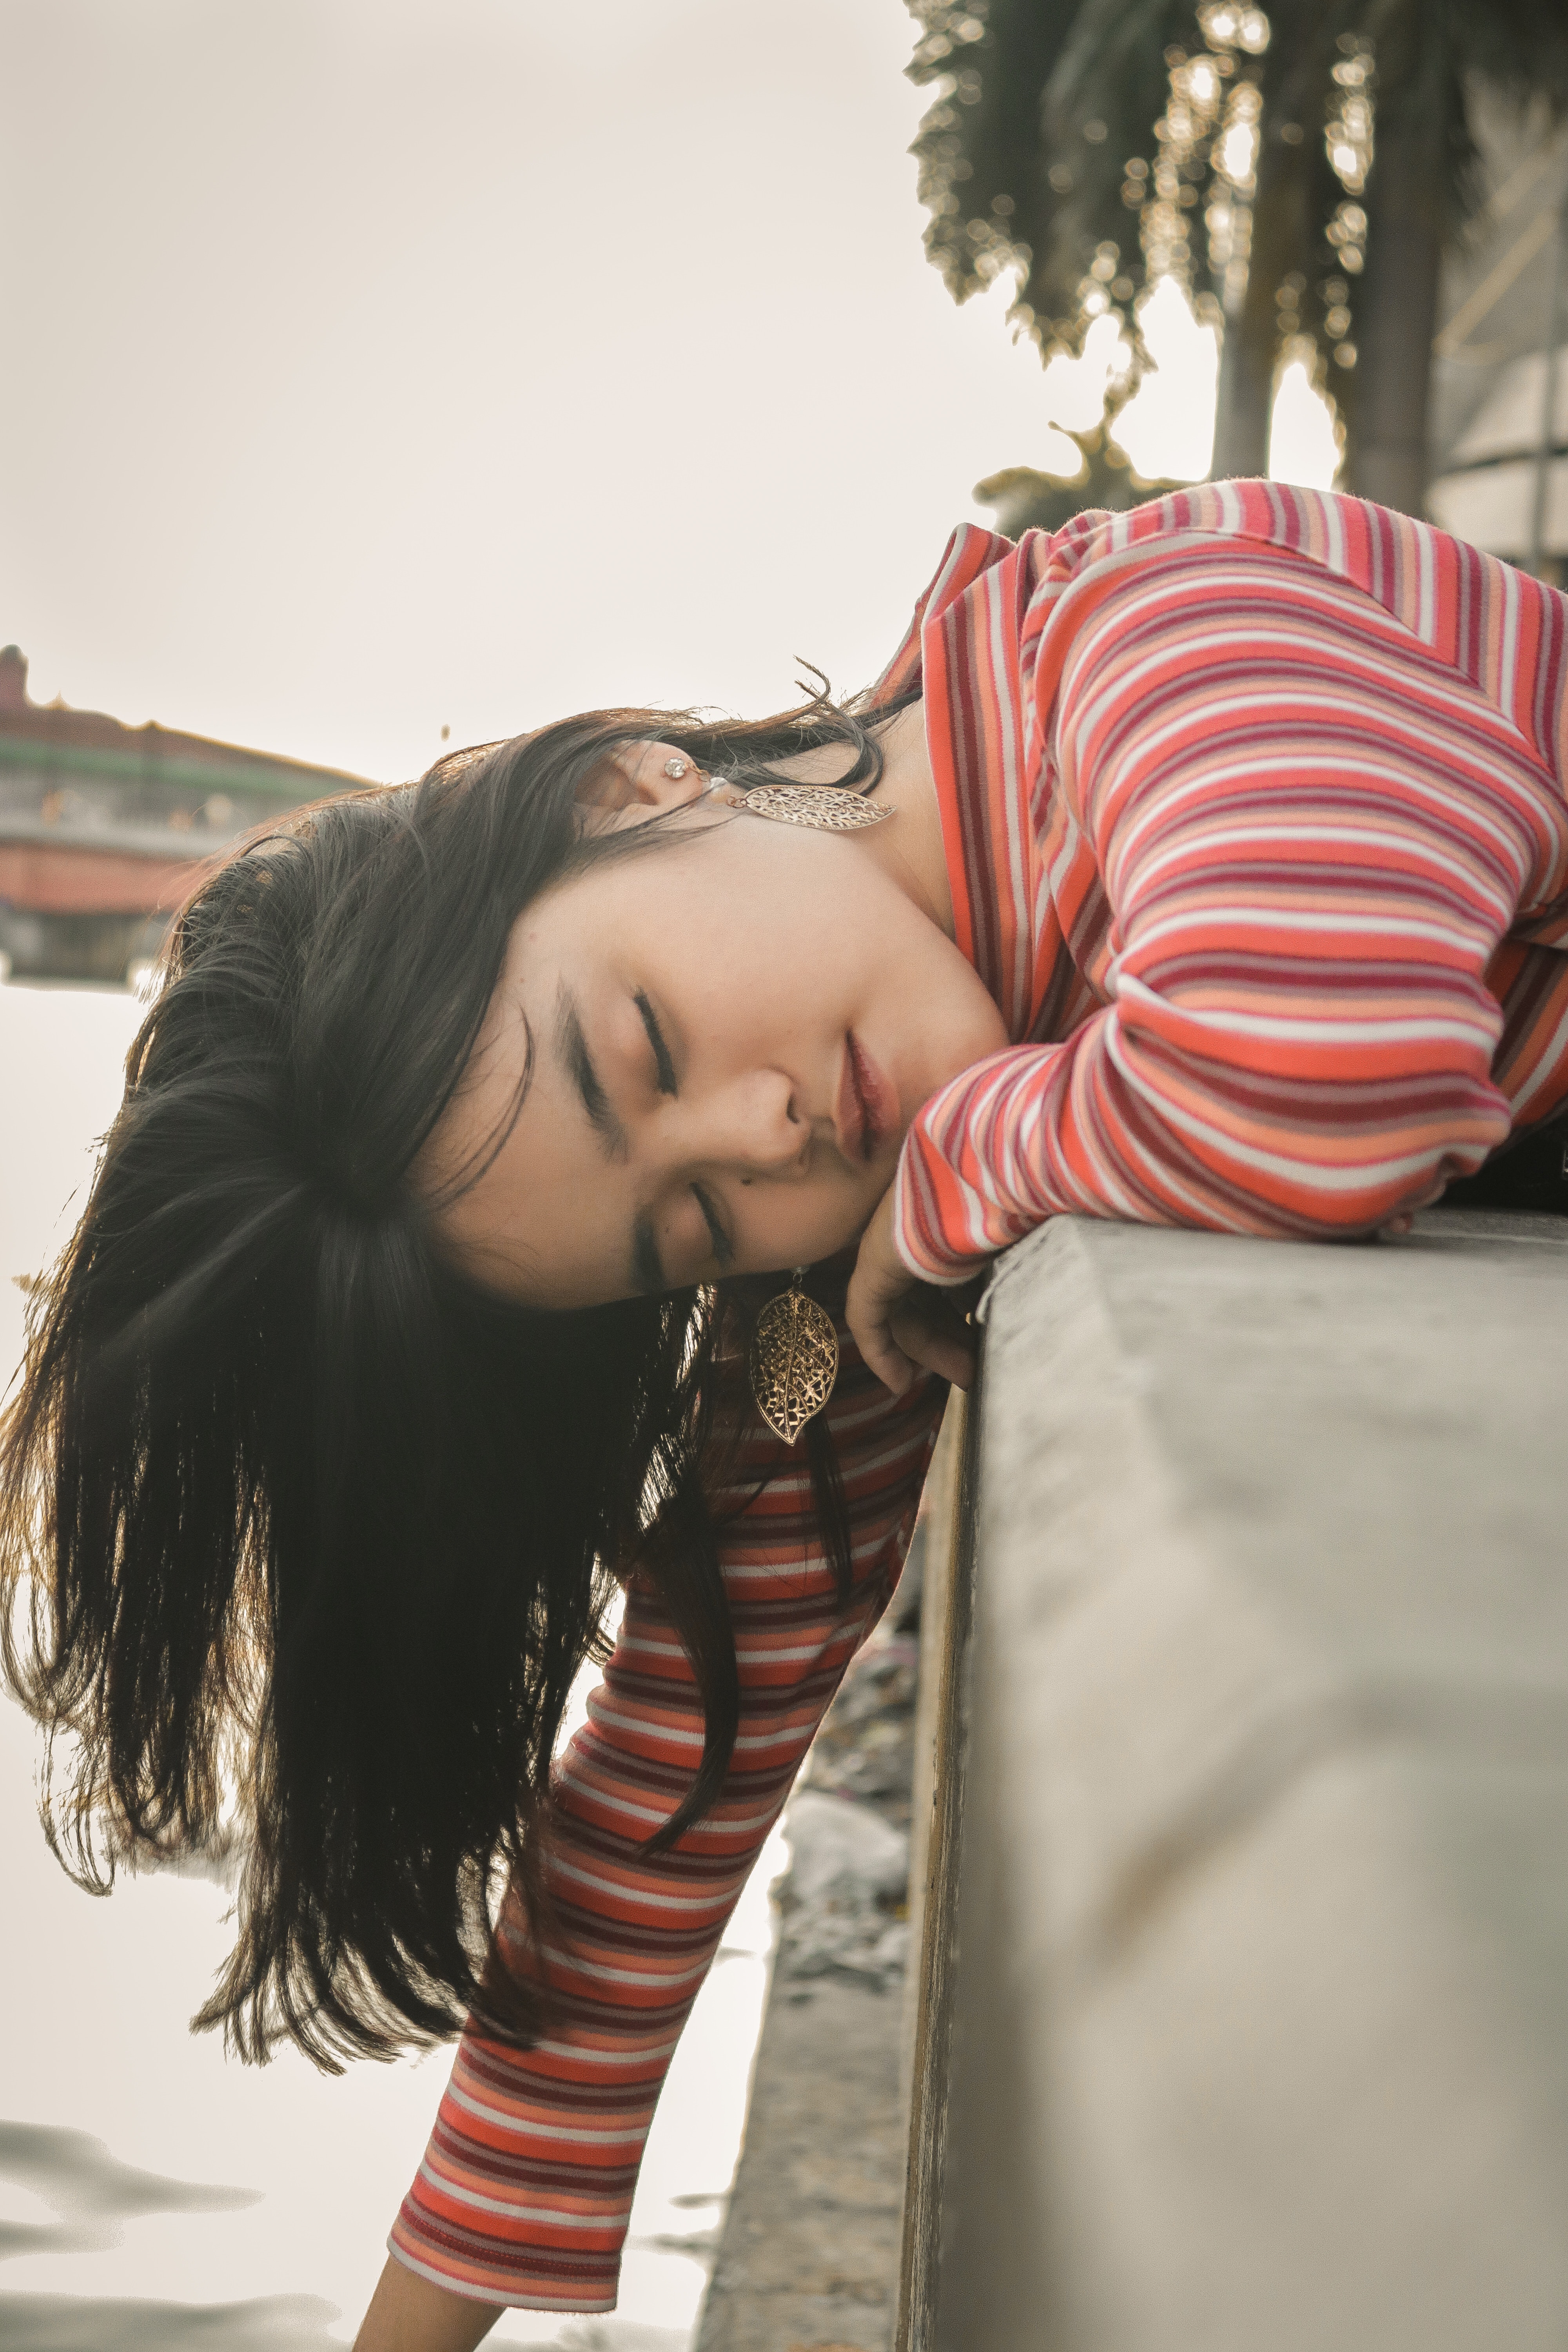
hair, white, skin, lip, beauty, red, shoulder, cool, nose, eye, long hair, smile, forehead, joint, sunlight, photography, black hair, leg, mouth, glasses, brown hair, photo shoot, model, knee, happy, sitting, human leg, trunk, style, ear